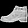
Label: Ankle boot